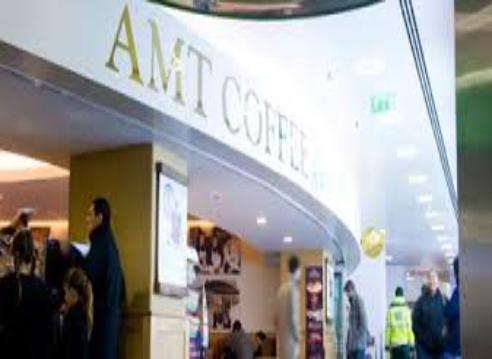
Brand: AMT Coffee
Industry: Food